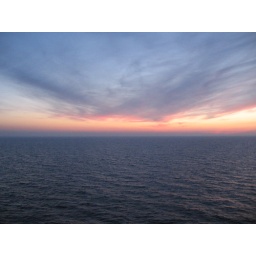
View from our cruise ship balcony. Sunset over the Mediterranean off the coast of Greece.